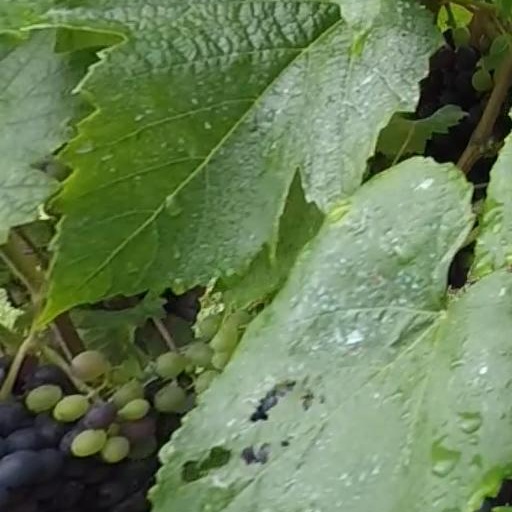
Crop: grape